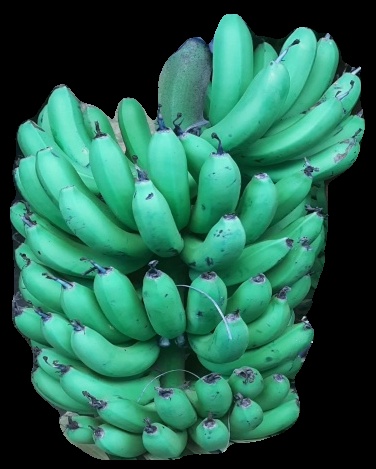
Variety: pachbale
Grade: grade1